Colin Lloyd

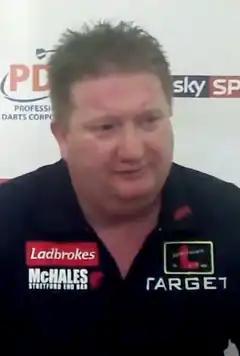
Lloyd in 2011

Colin Edward Lloyd (born 7 August 1973), nicknamed "Jaws", is an English former professional darts player. He formerly competed in Professional Darts Corporation events, where he was ranked world number one from April 2005 to January 2007 (except for March–May 2006). He won two major televised titles – the 2004 World Grand Prix and the 2005 World Matchplay.